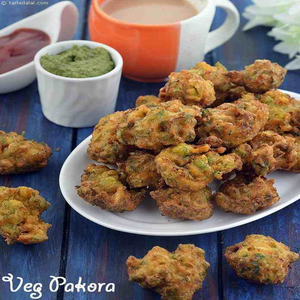
Dish: pakora